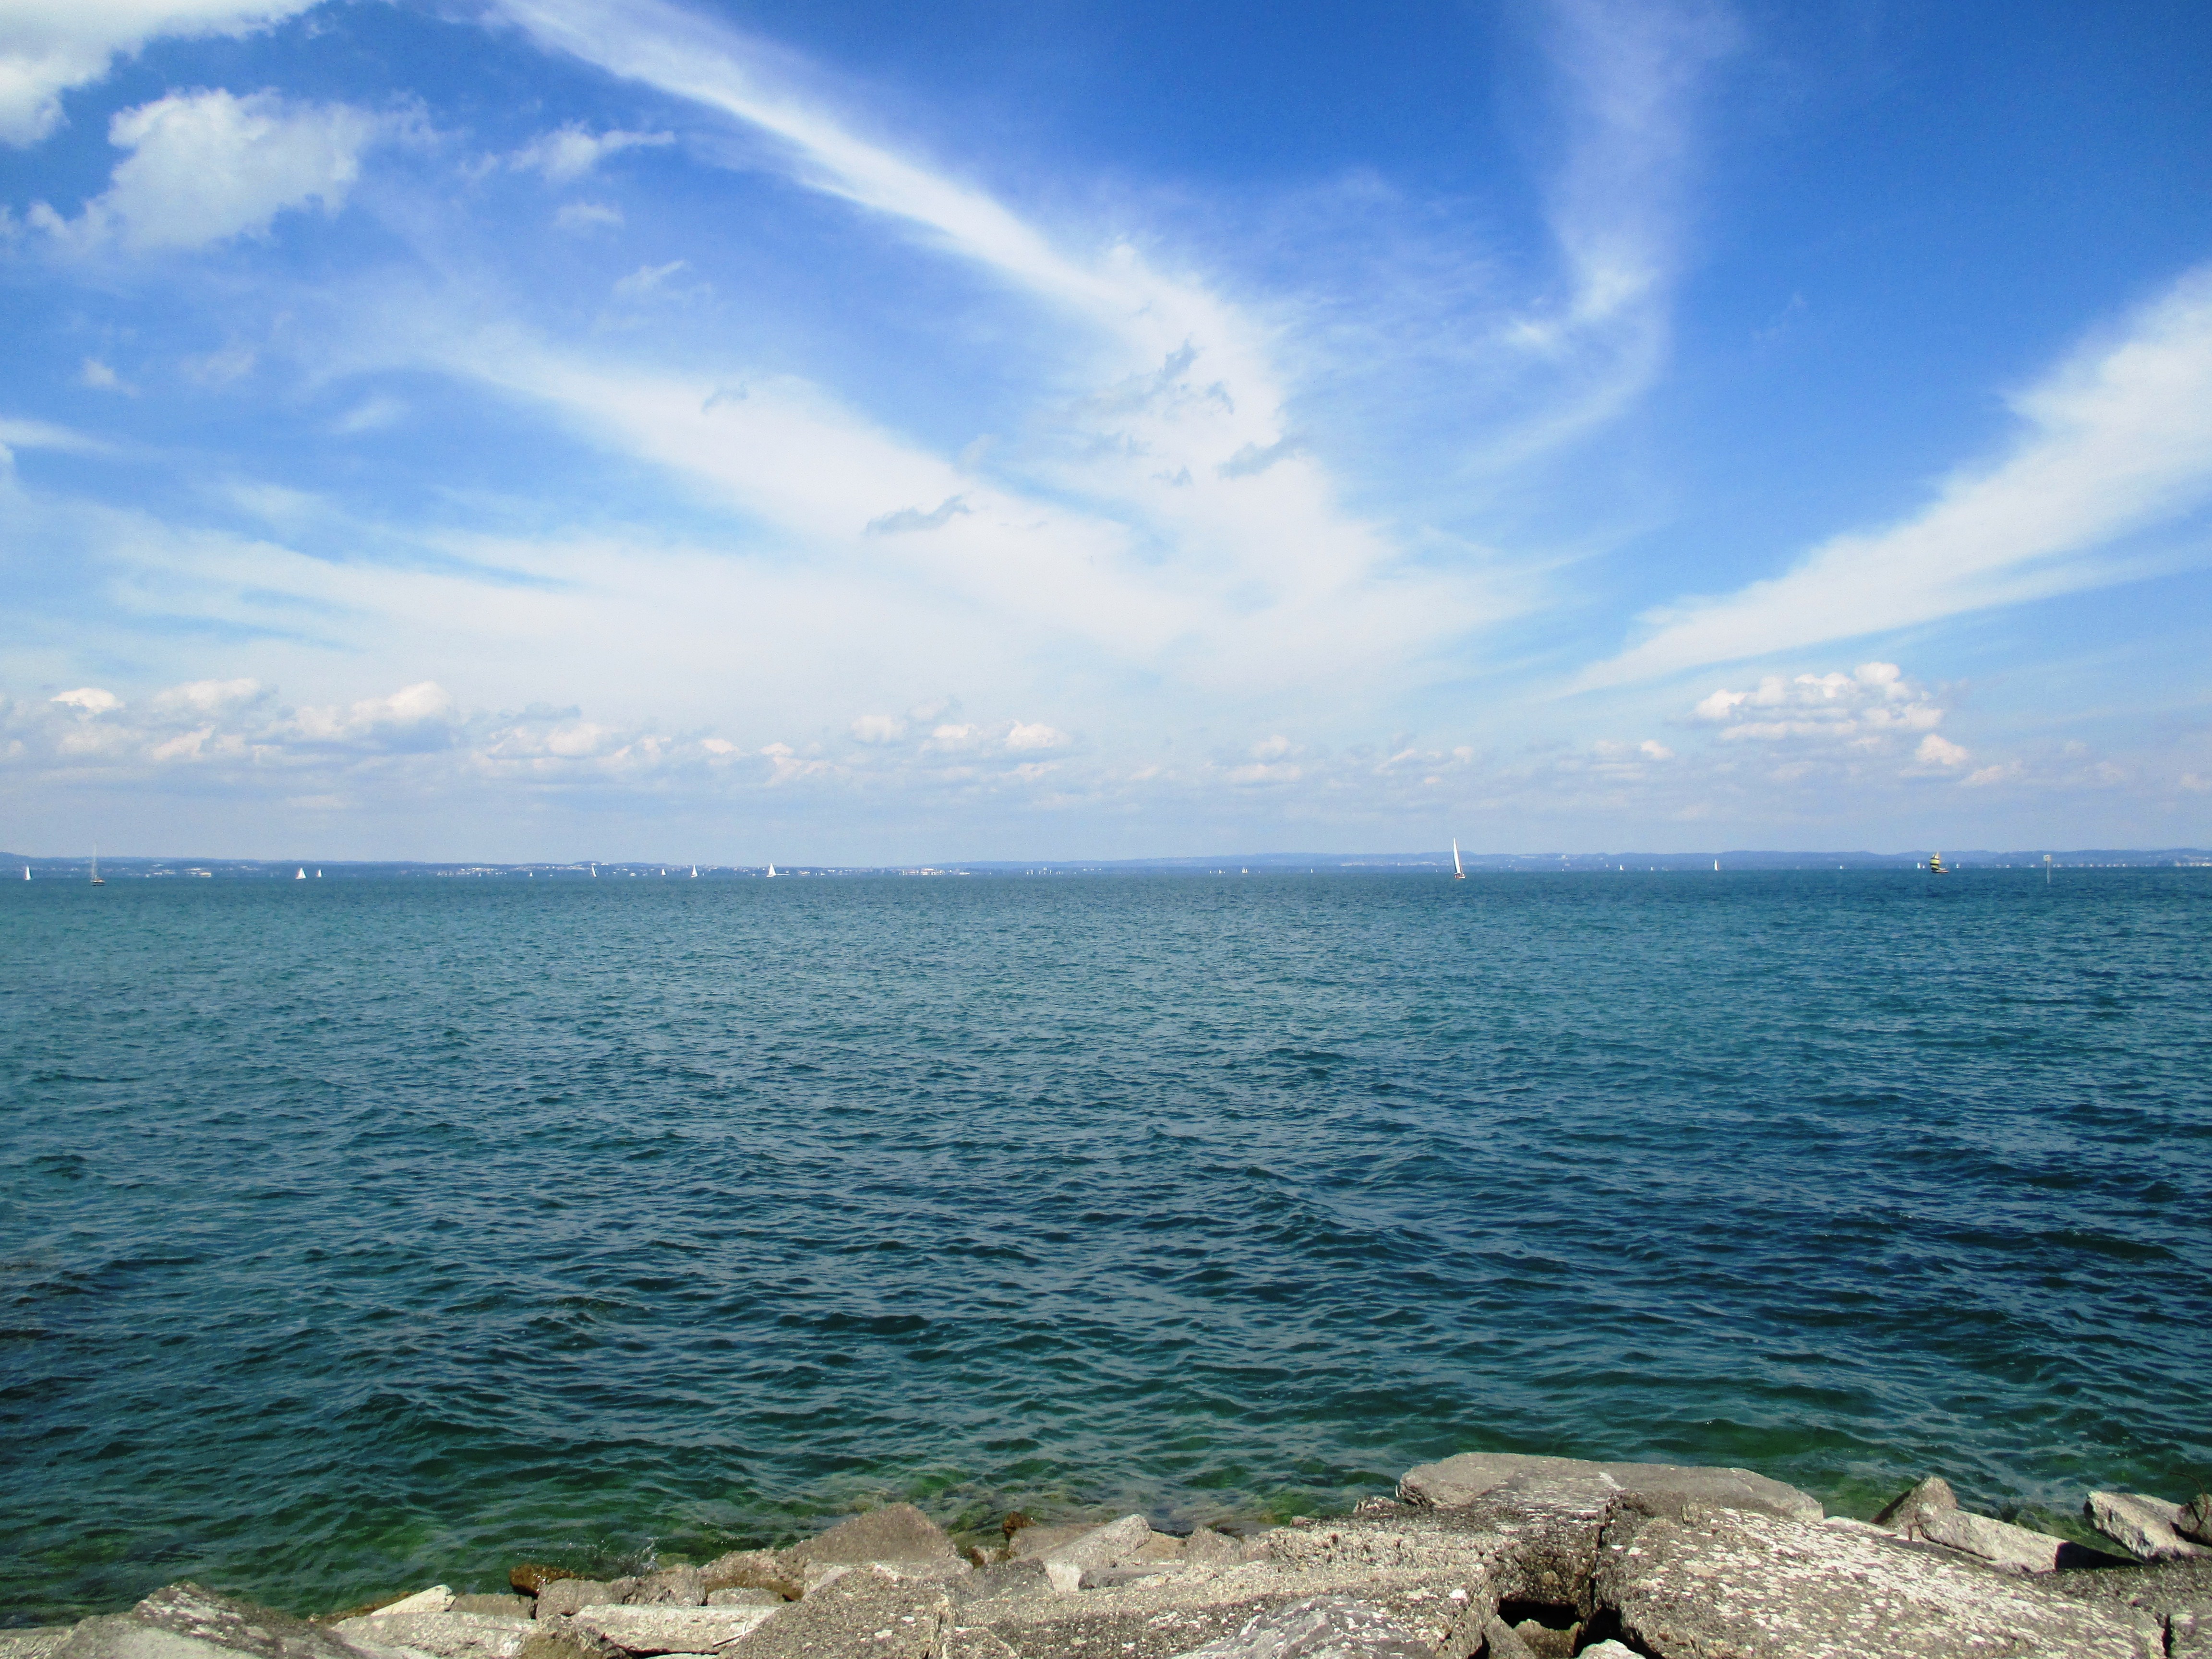
beach, sea, coast, water, ocean, horizon, cloud, sky, sunlight, shore, wave, lake, vacation, cliff, bay, terrain, body of water, stones, clouds, bank, switzerland, mood, cape, lake constance, romanshorn